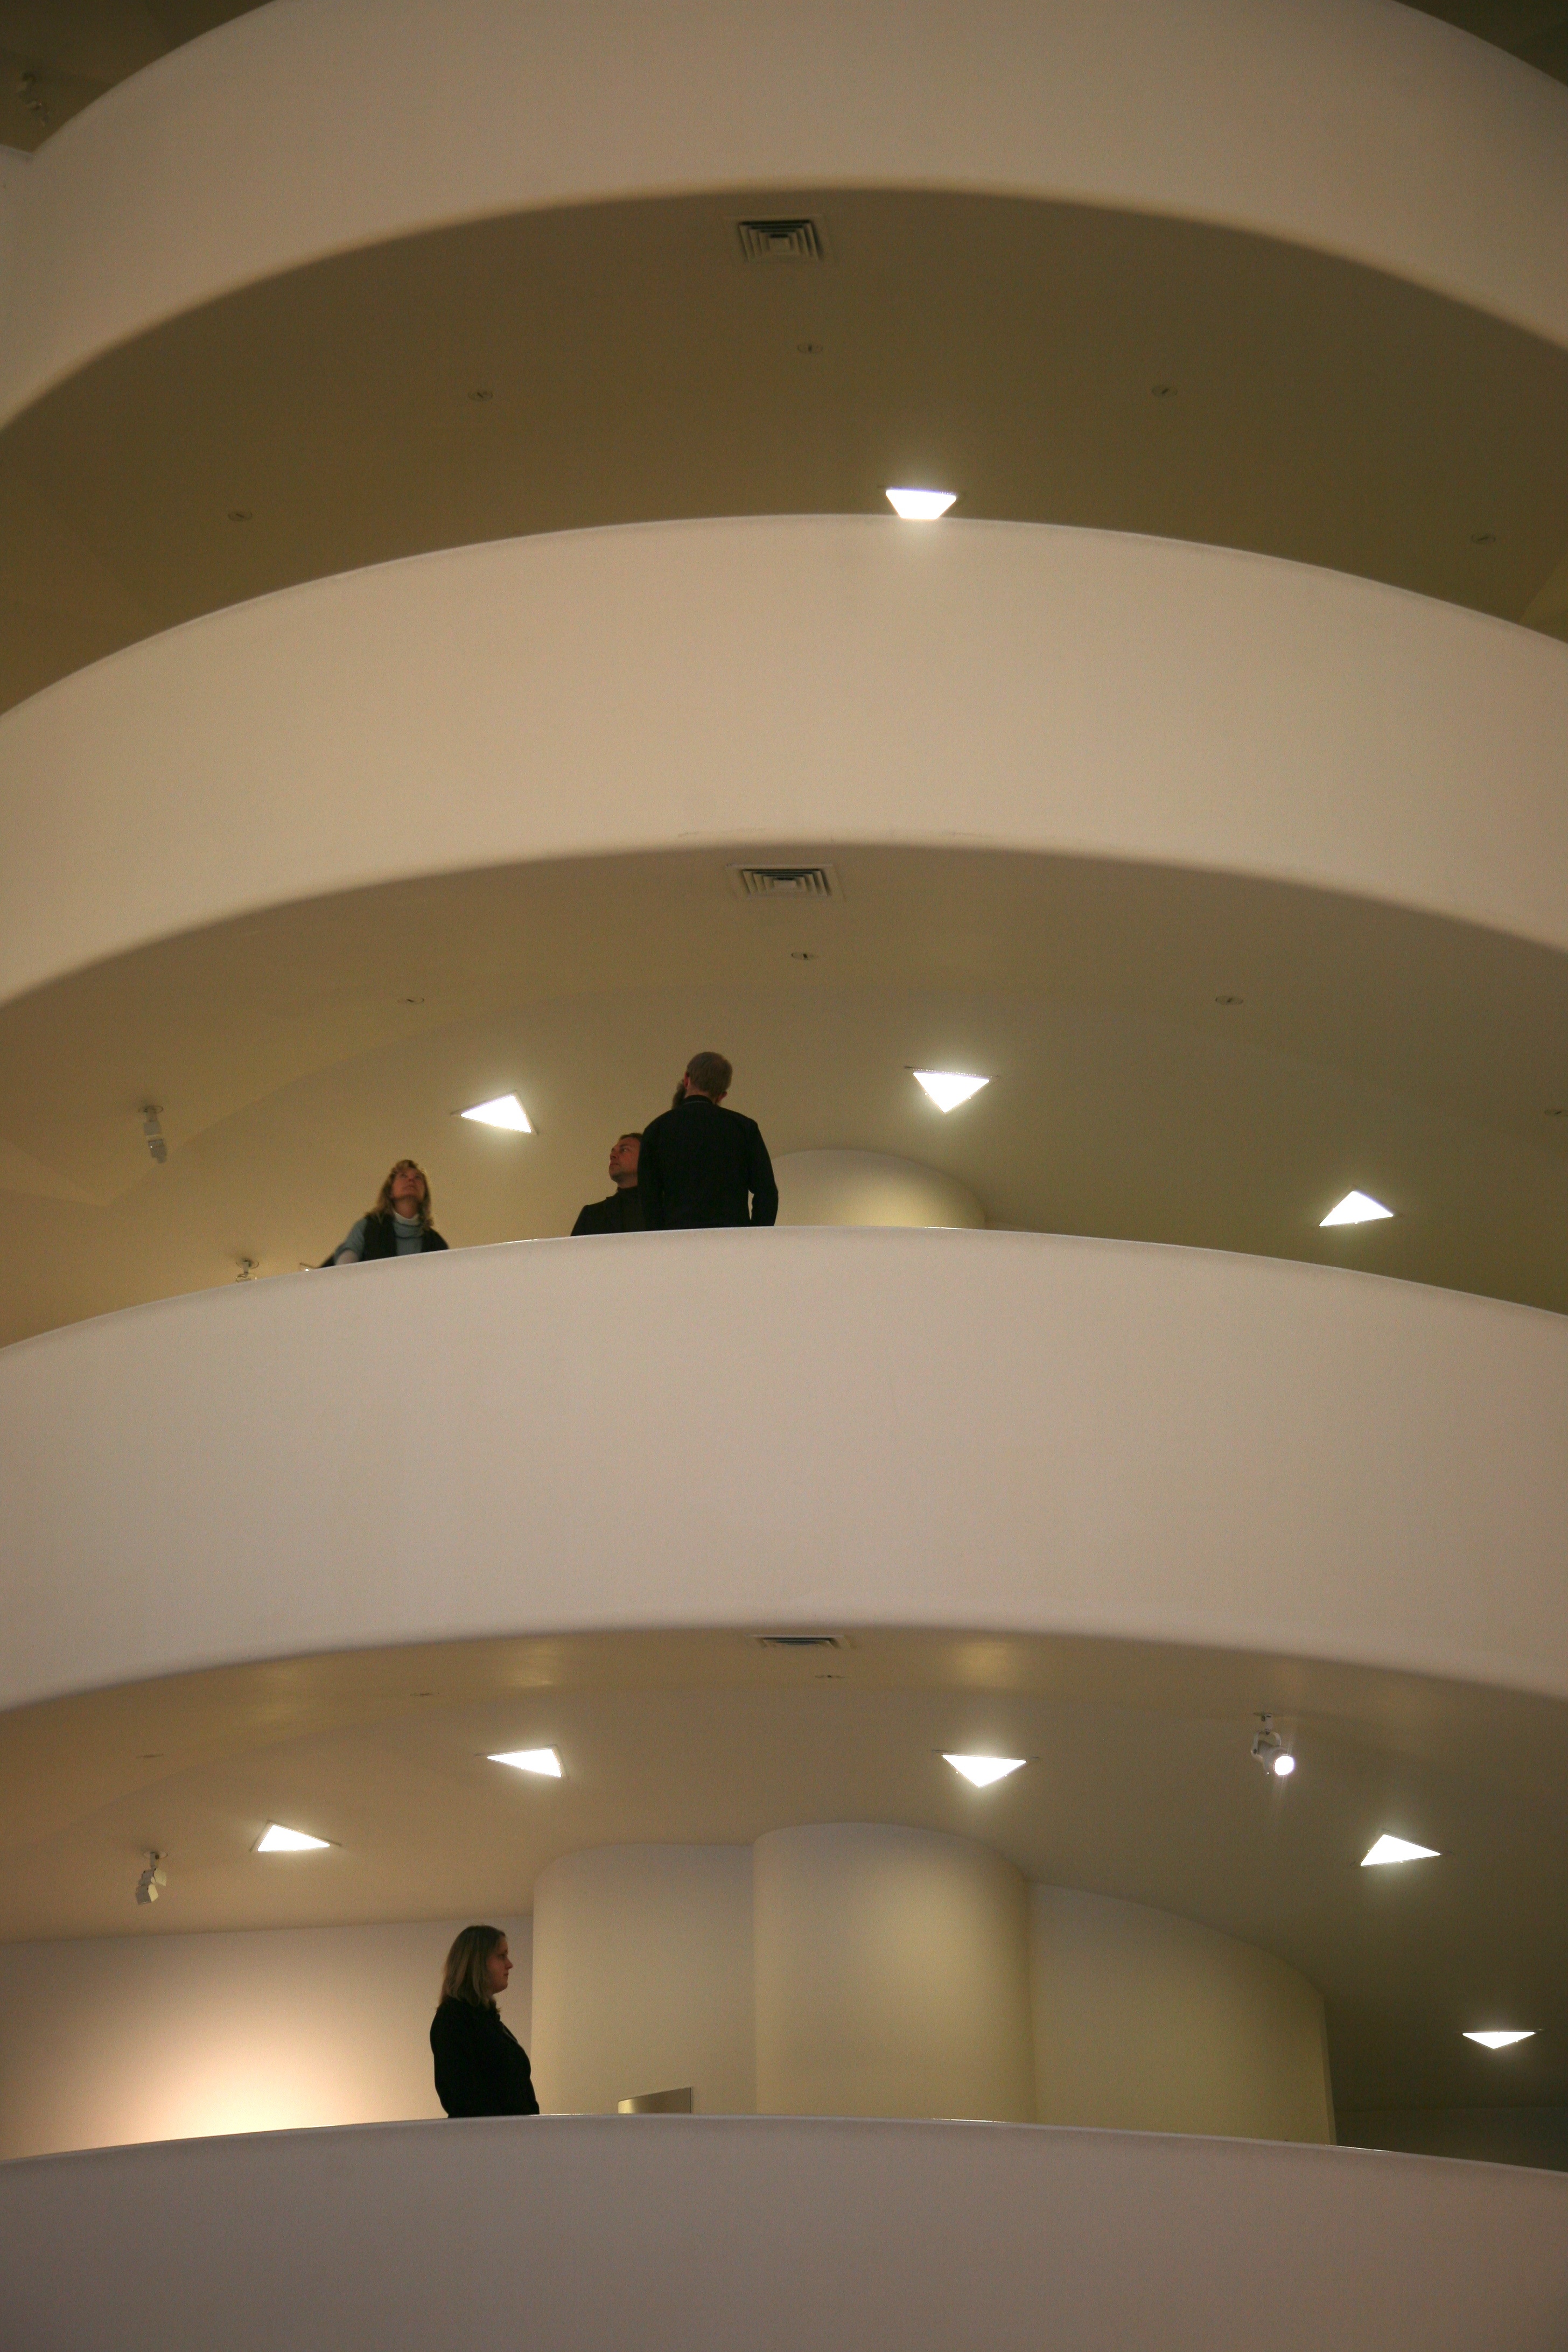
architecture, building, manhattan, ceiling, museum, nyc, professional, lighting, interior design, newyork, design, newyorkcity, arquitectura, ny, shape, architektur, artmuseum, guggenheim, architectuur, franklloydwright, modernarchitecture, uppereastside, guggenheimmuseum, mus e, daylighting